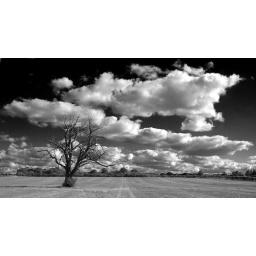
A dead tree on the outskirts of Oundle. Converted to BW with the channel mixer in Photoshop to darken the sky